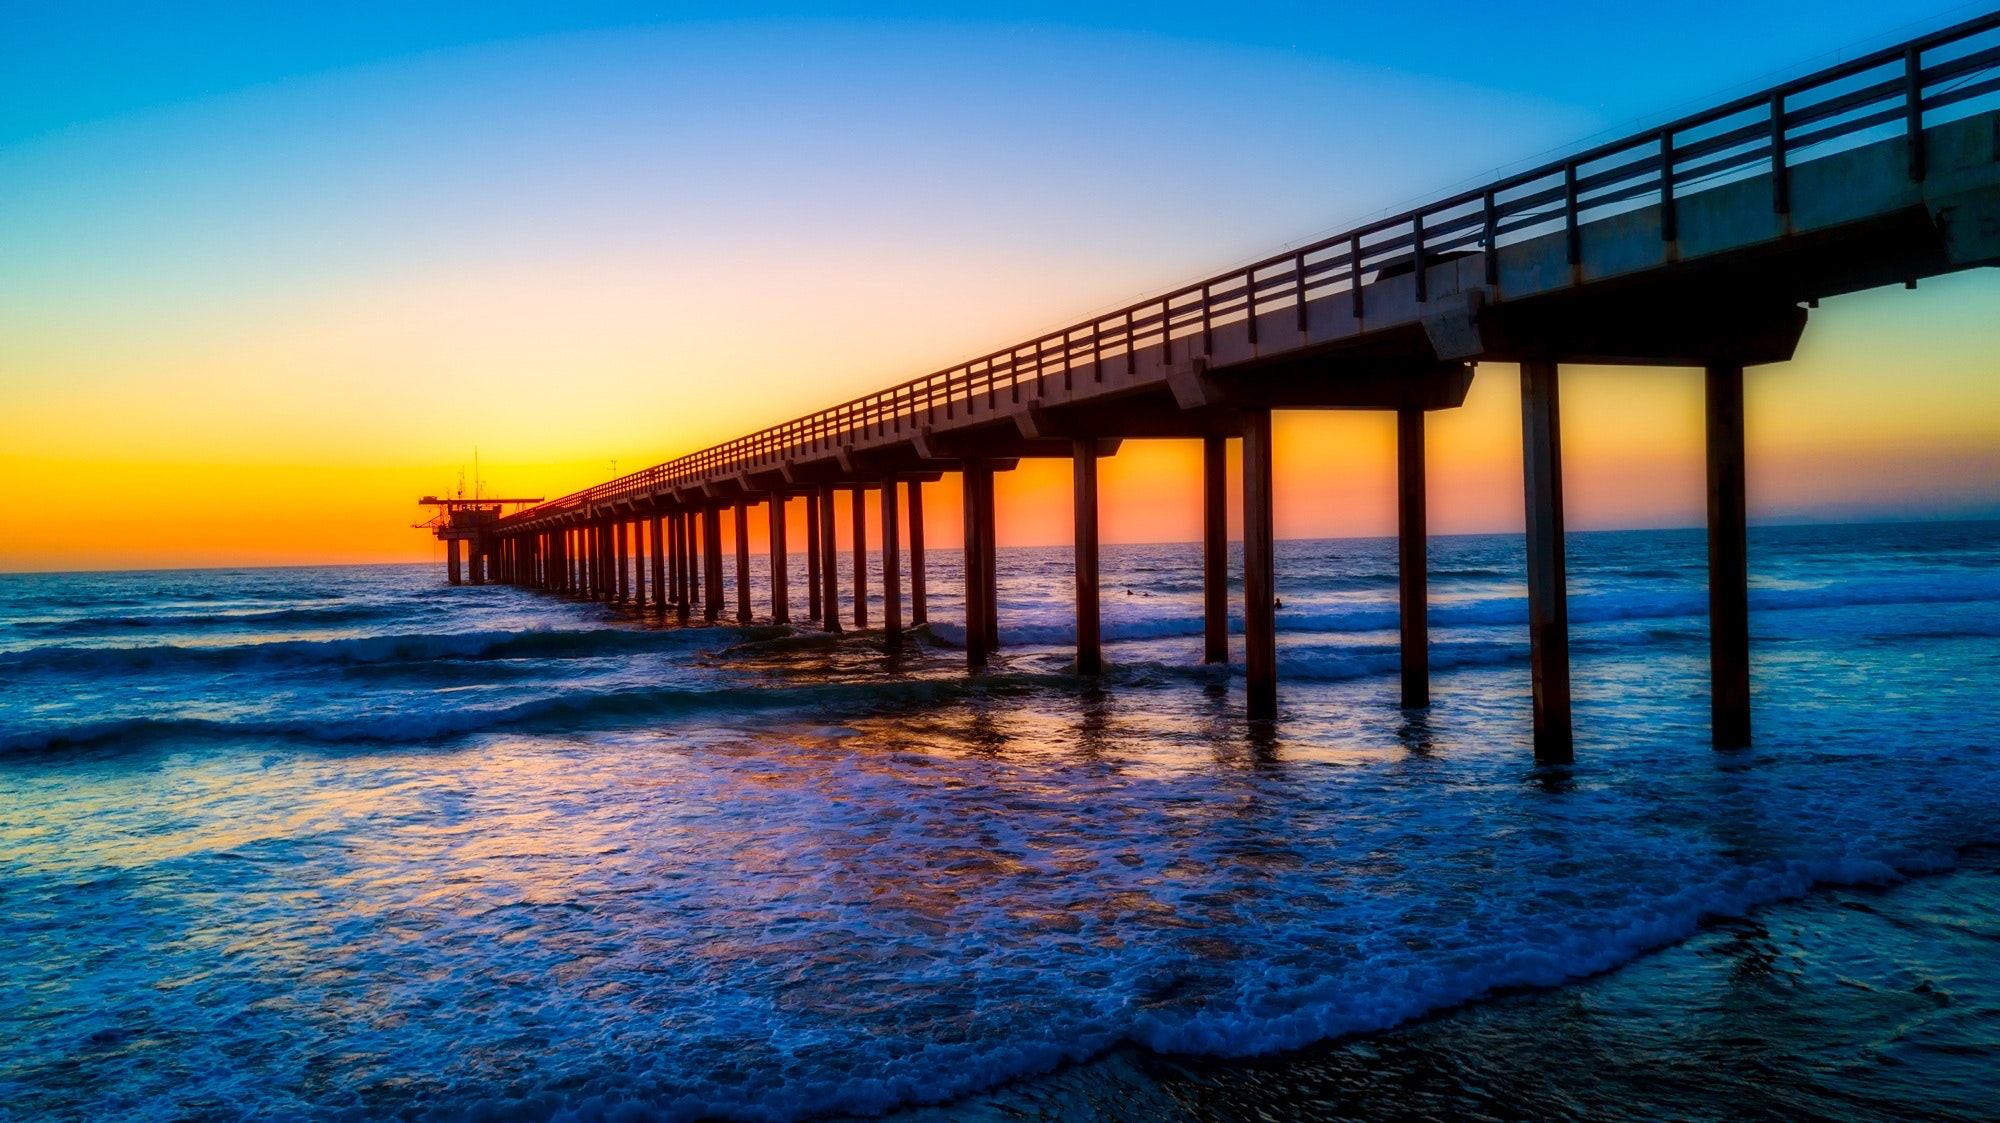
sky, pier, sea, horizon, water, ocean, coast, bridge, shore, morning, wave, sunset, evening, sunrise, reflection, beam bridge, fixed link, dusk, tide, cloud, nonbuilding structure, calm, dawn, beach, landscape, coastal and oceanic landforms, wind wave